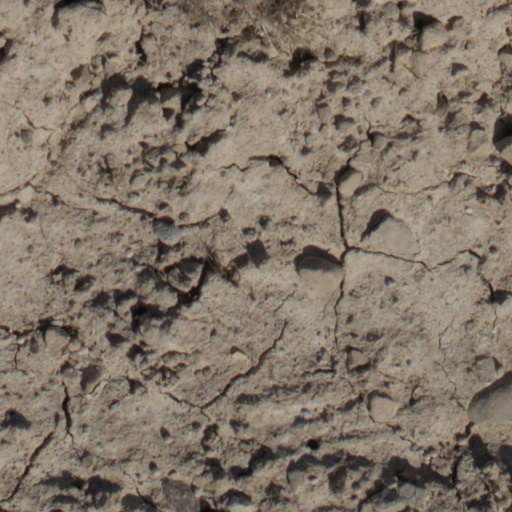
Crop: wheat